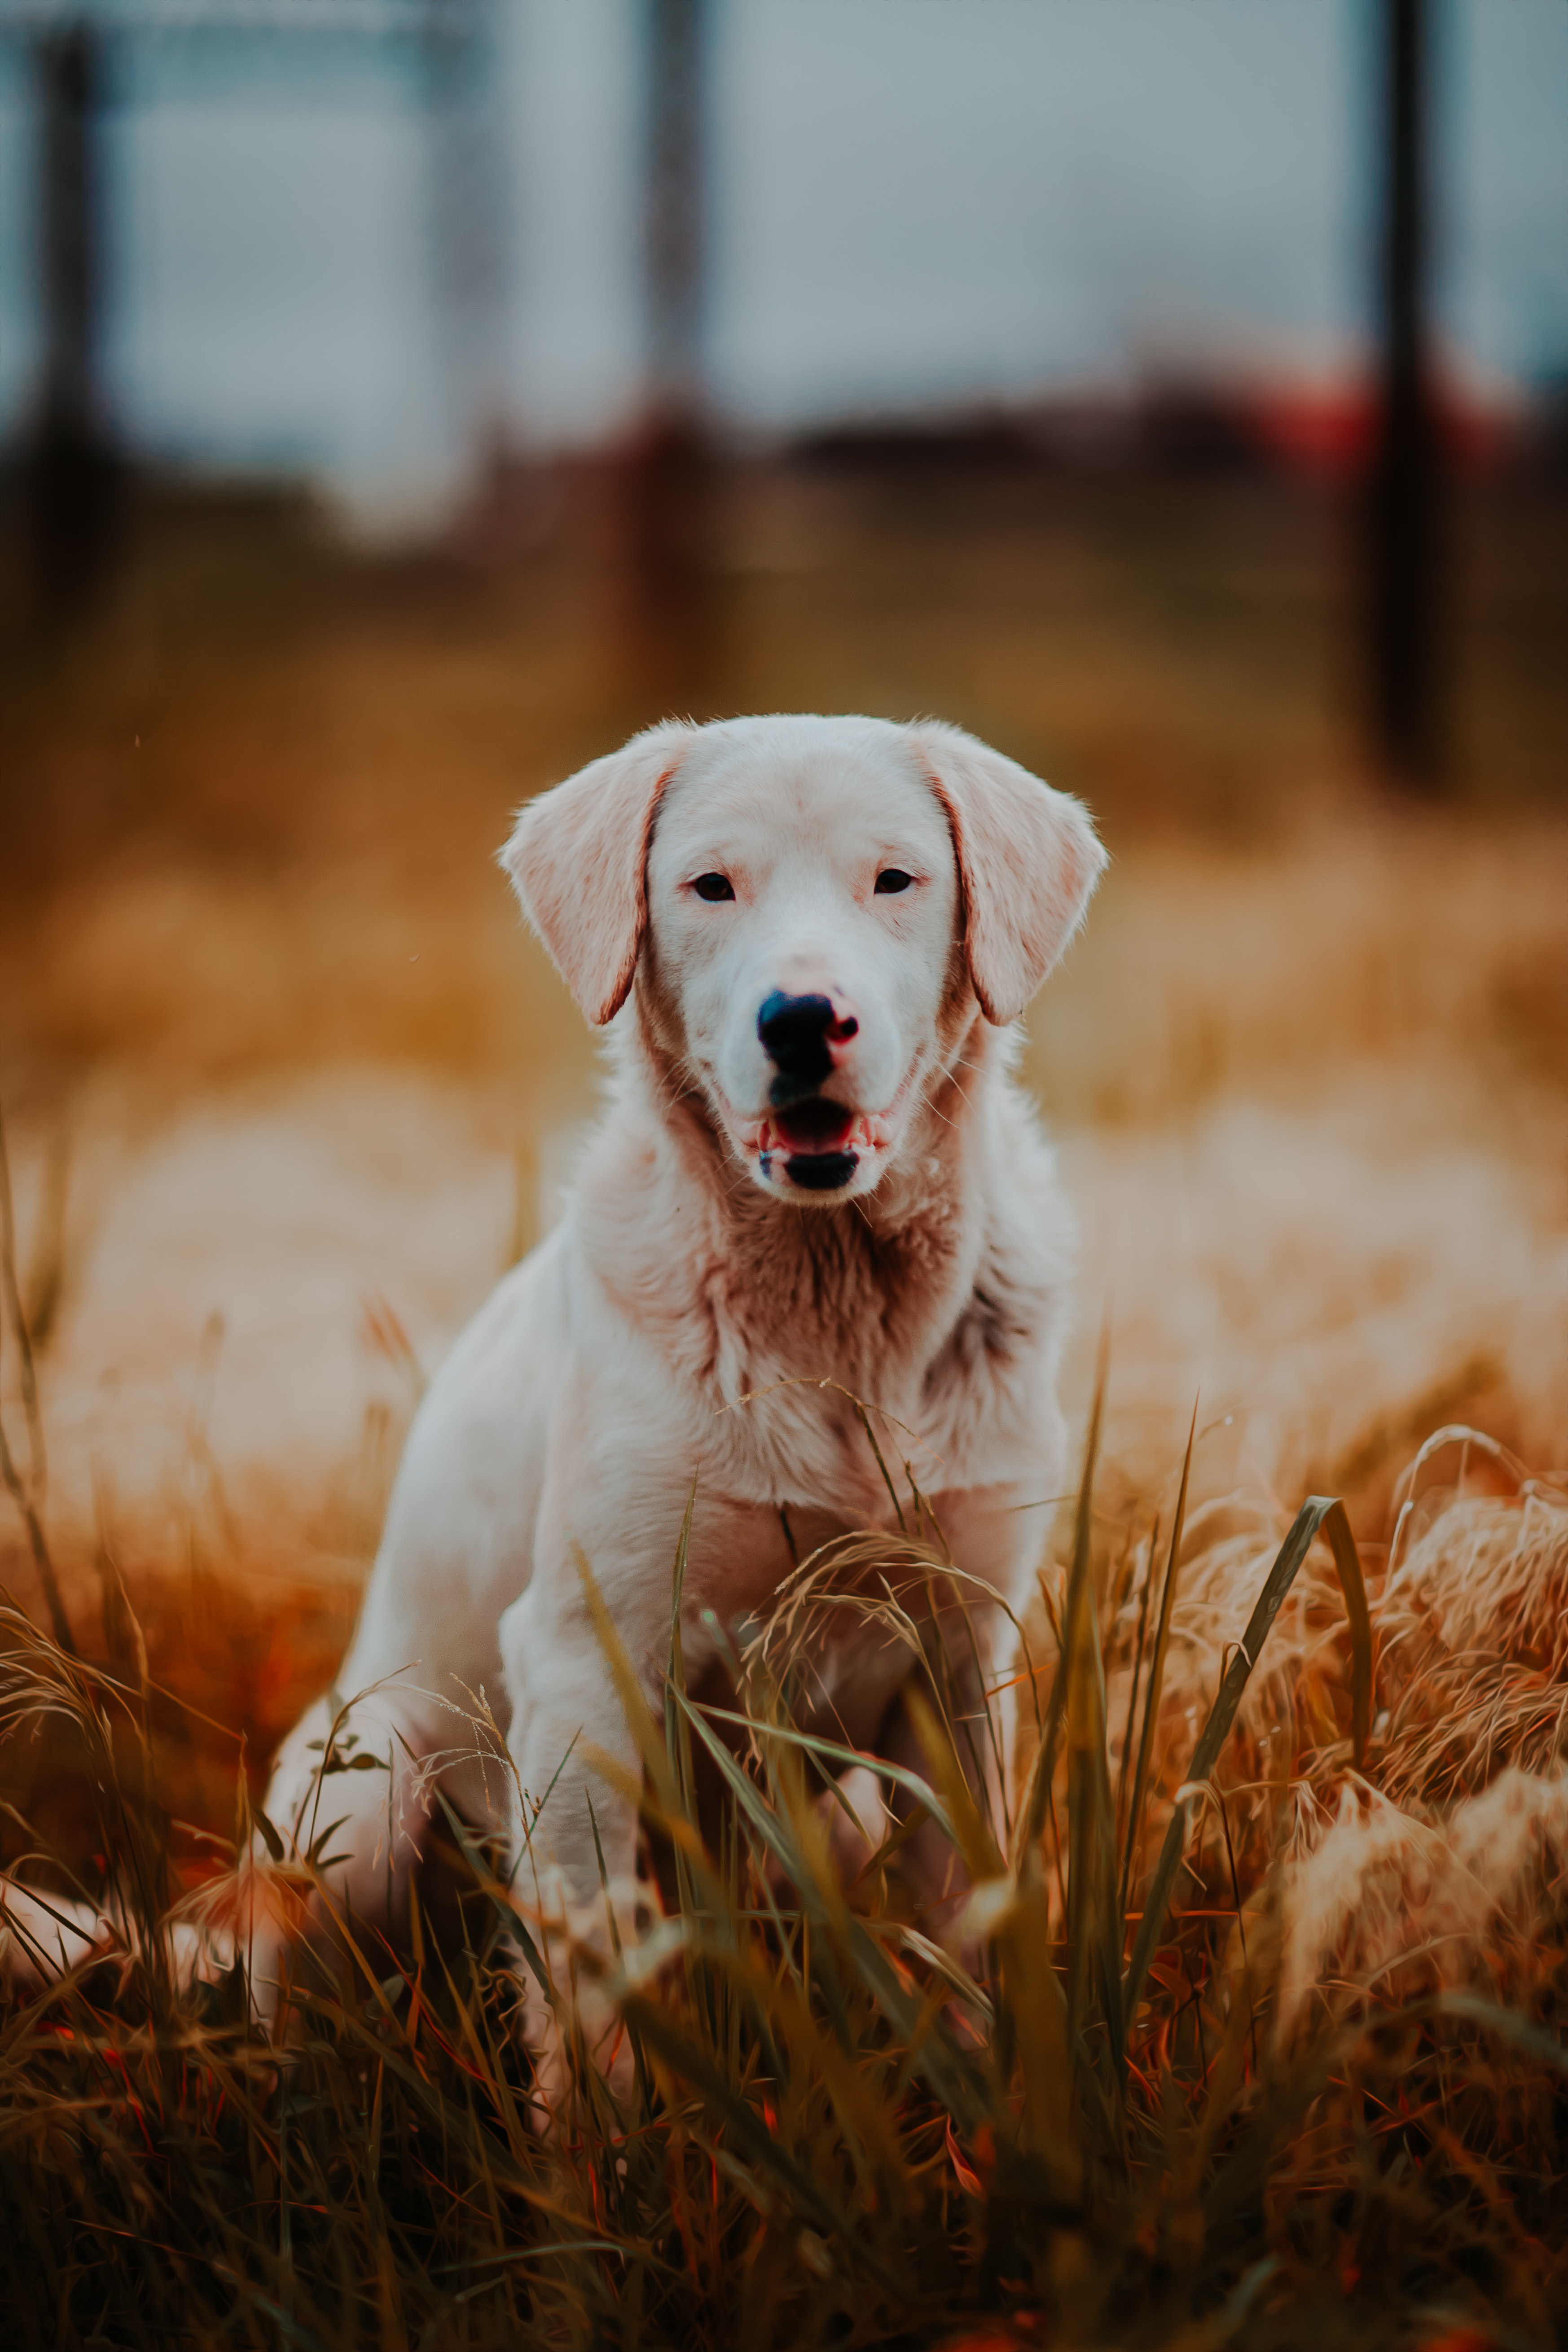
dog, mammal, vertebrate, canidae, dog breed, retriever, labrador retriever, golden retriever, carnivore, sporting group, akbash dog, snout, sky, companion dog, puppy, hunting dog, wildlife